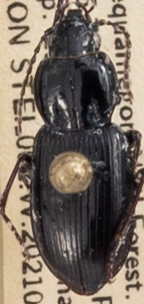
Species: Pterostichus mutus
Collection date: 2021-06-29
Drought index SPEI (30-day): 0.47
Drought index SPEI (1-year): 0.54
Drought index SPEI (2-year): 1.45